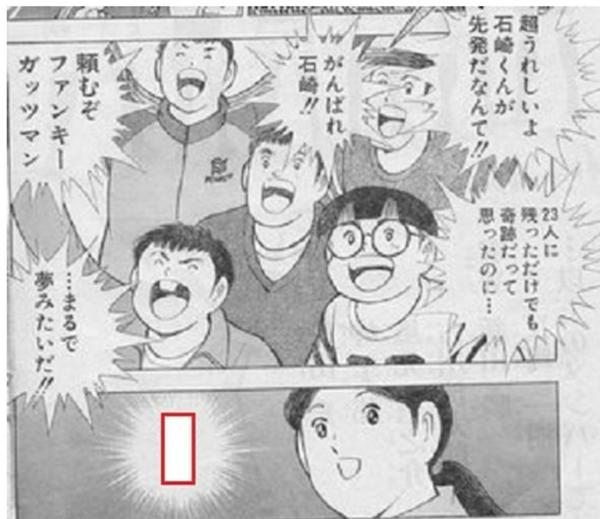
回答: 裏金が効いたのね